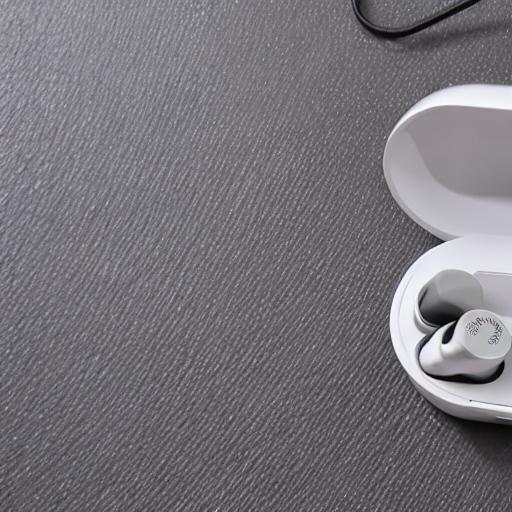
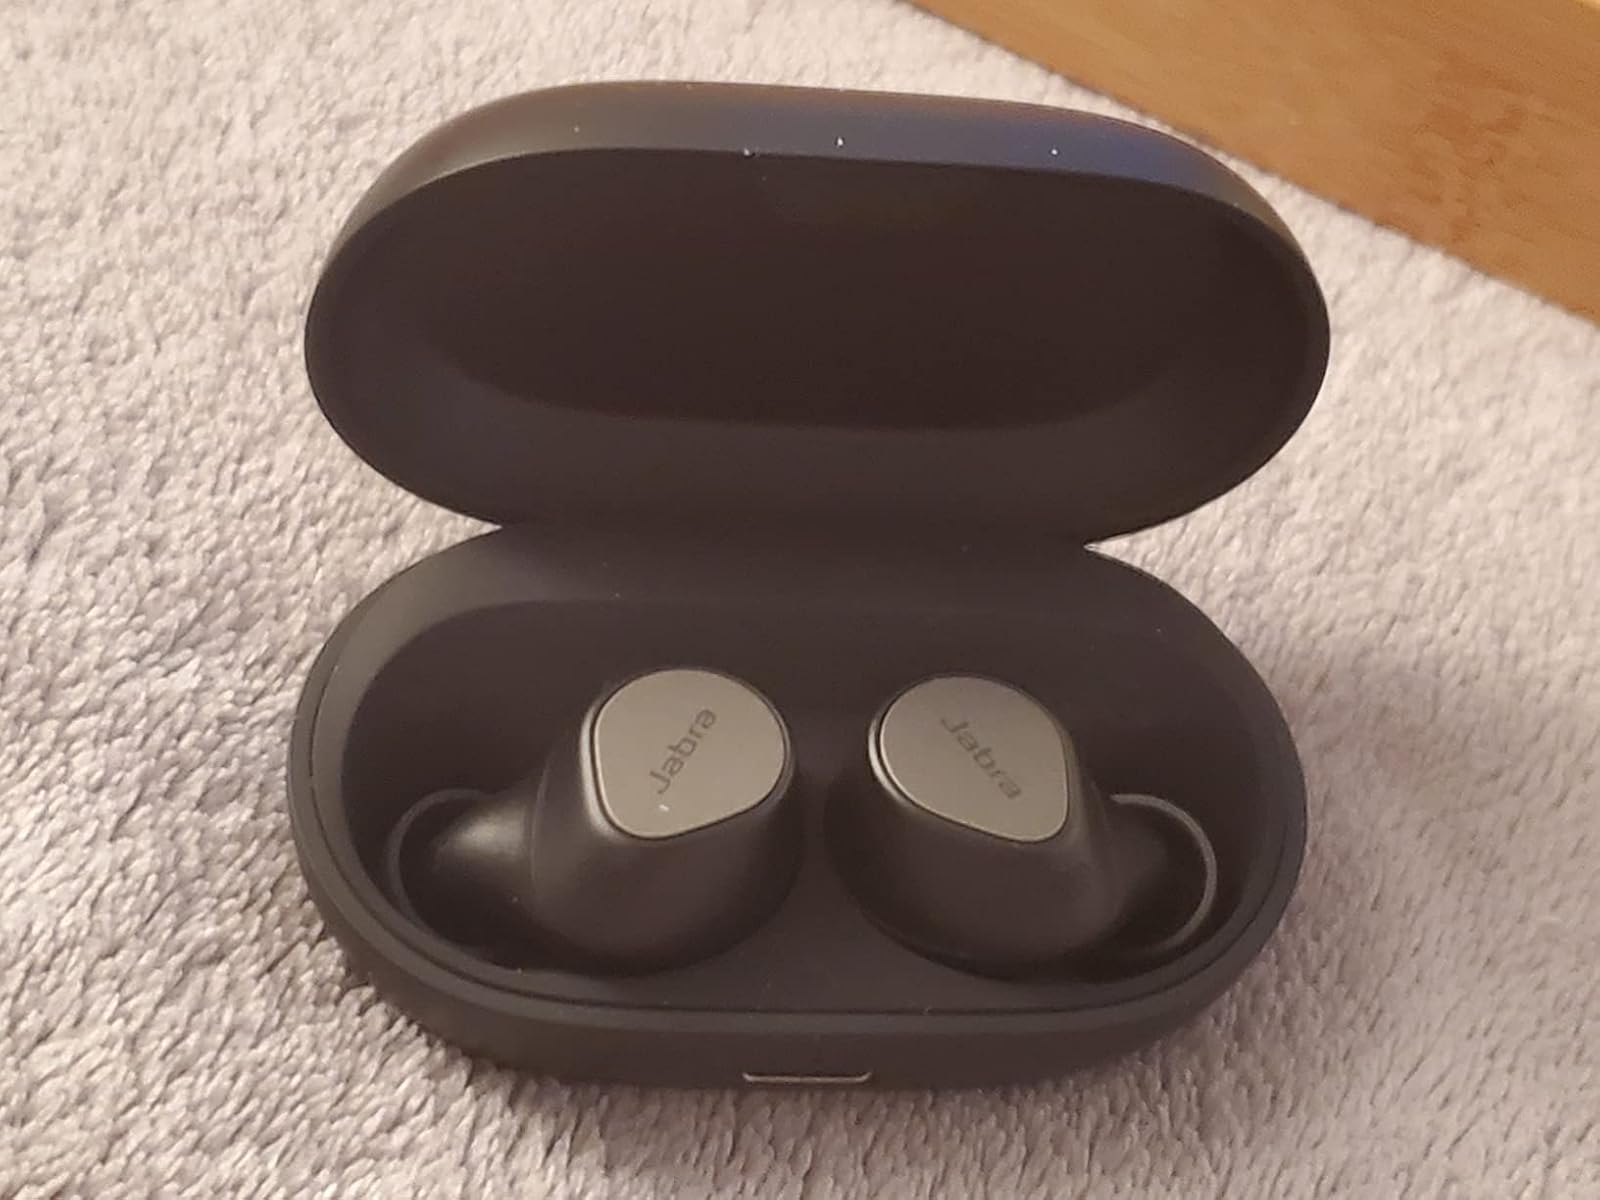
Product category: earbuds
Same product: no